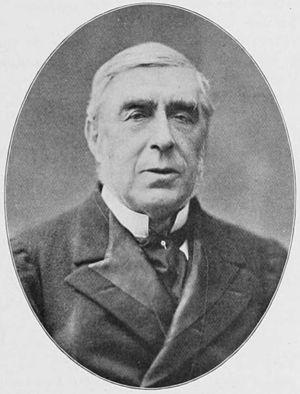
George Joachim Goschen, 1ᵉʳ vicomte Goschen, PC, DL, FBA est une Personnalité politique britannique. Il est d'abord libéral, puis unioniste libéral avant de rejoindre le Parti conservateur en 1893. Pendant qu'il est chancelier de l'Échiquier, en 1888, il introduit la formule Goschen pour allouer des fonds à l'Écosse et à l'Irlande.